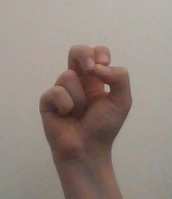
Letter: gaaf